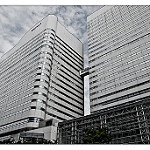
Label: buildings